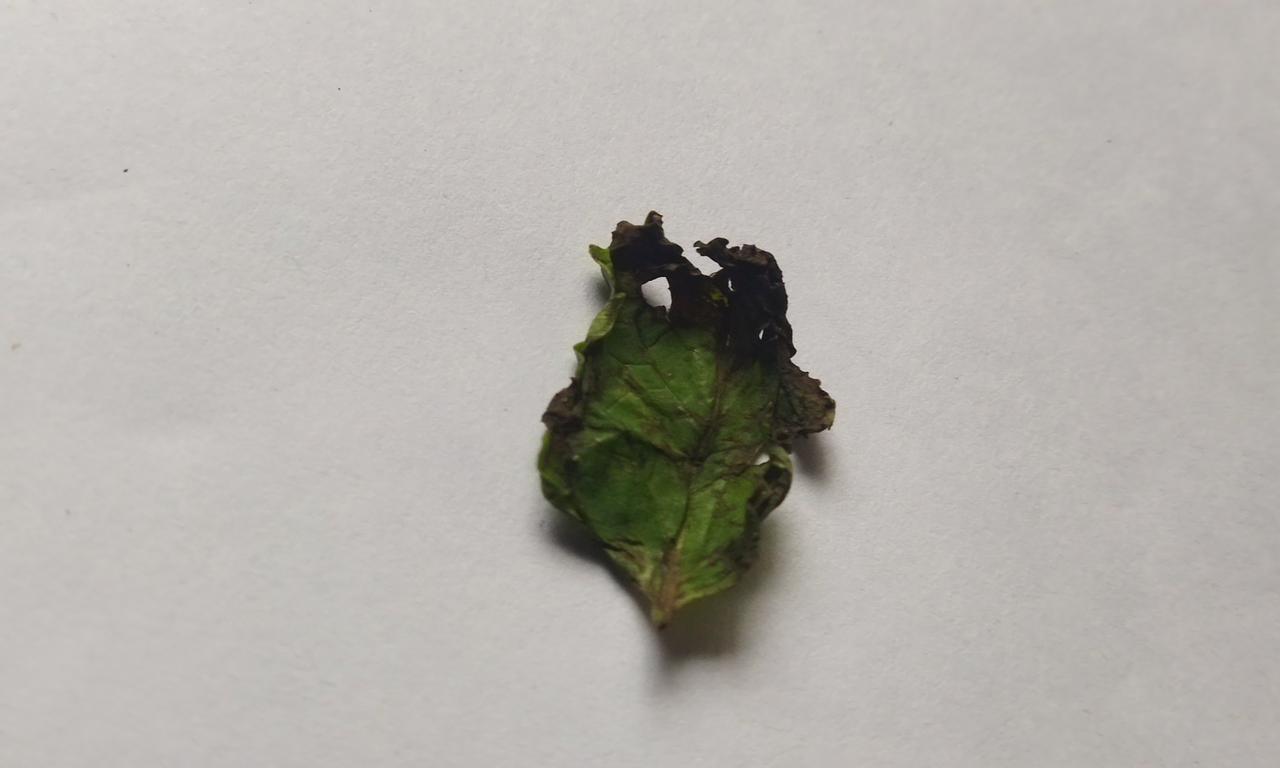
Label: Spoiled